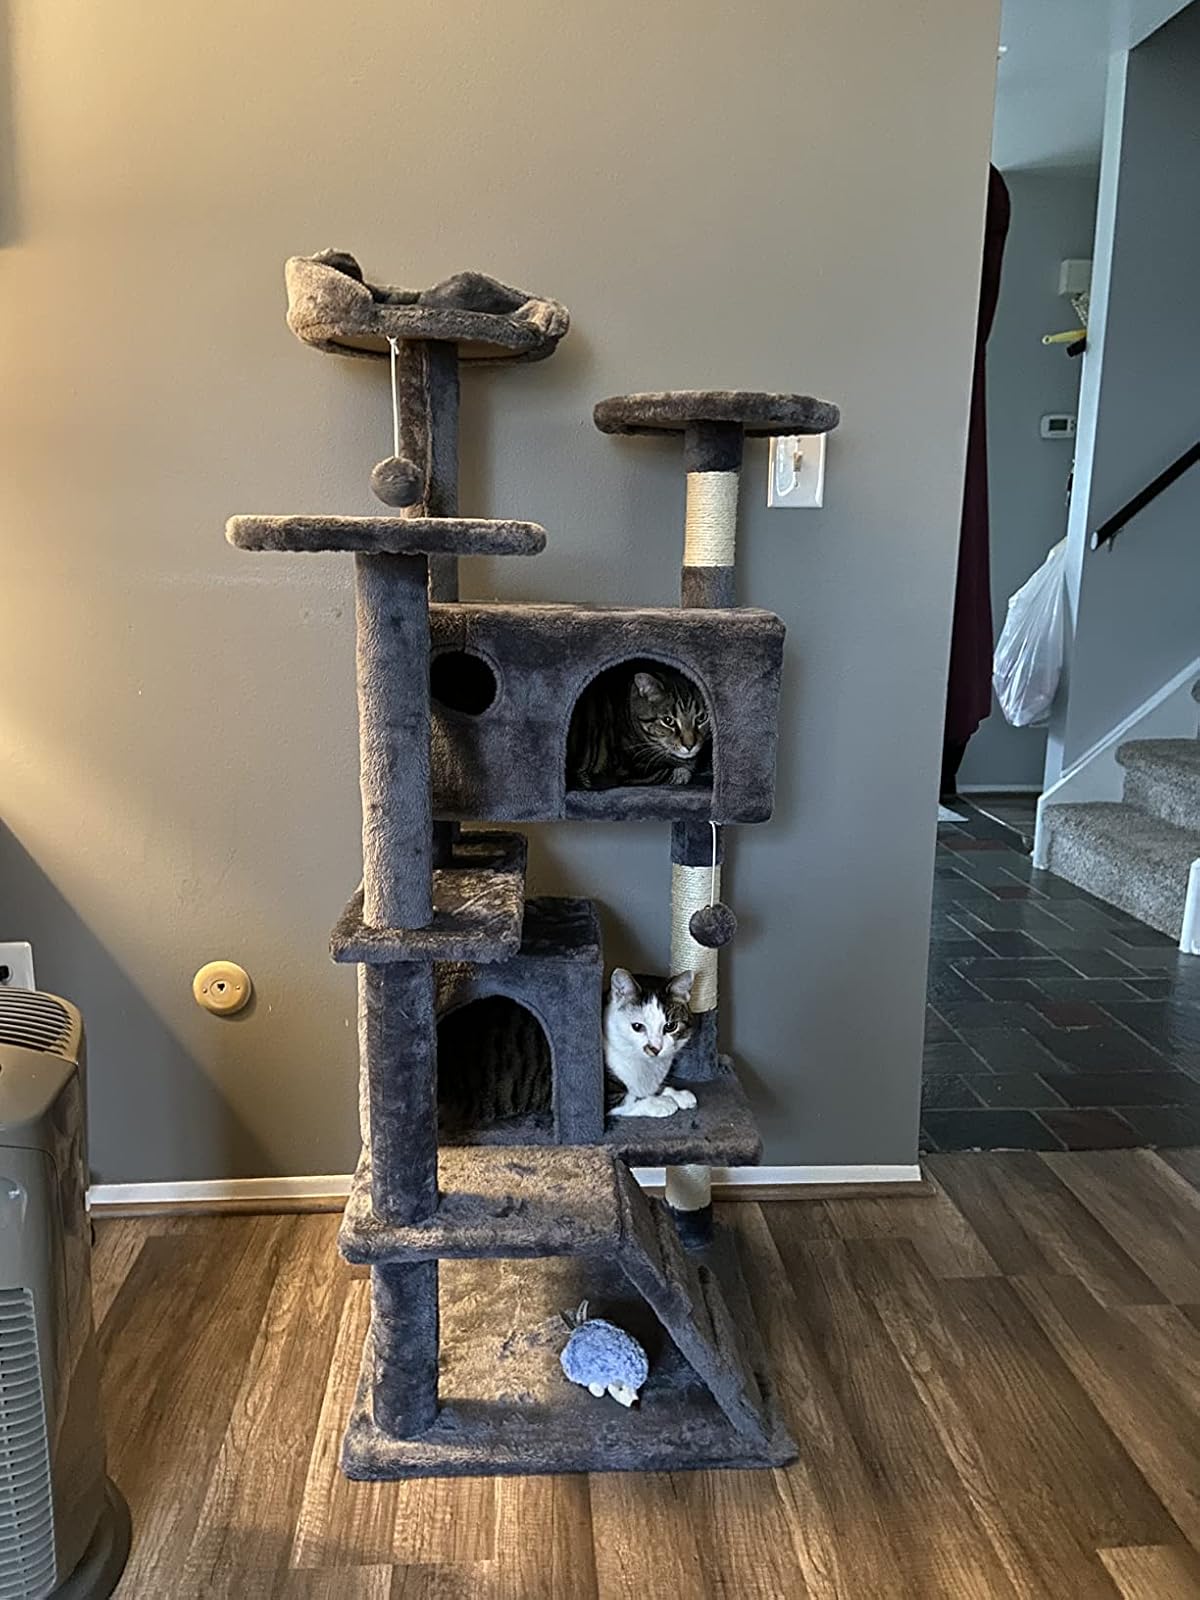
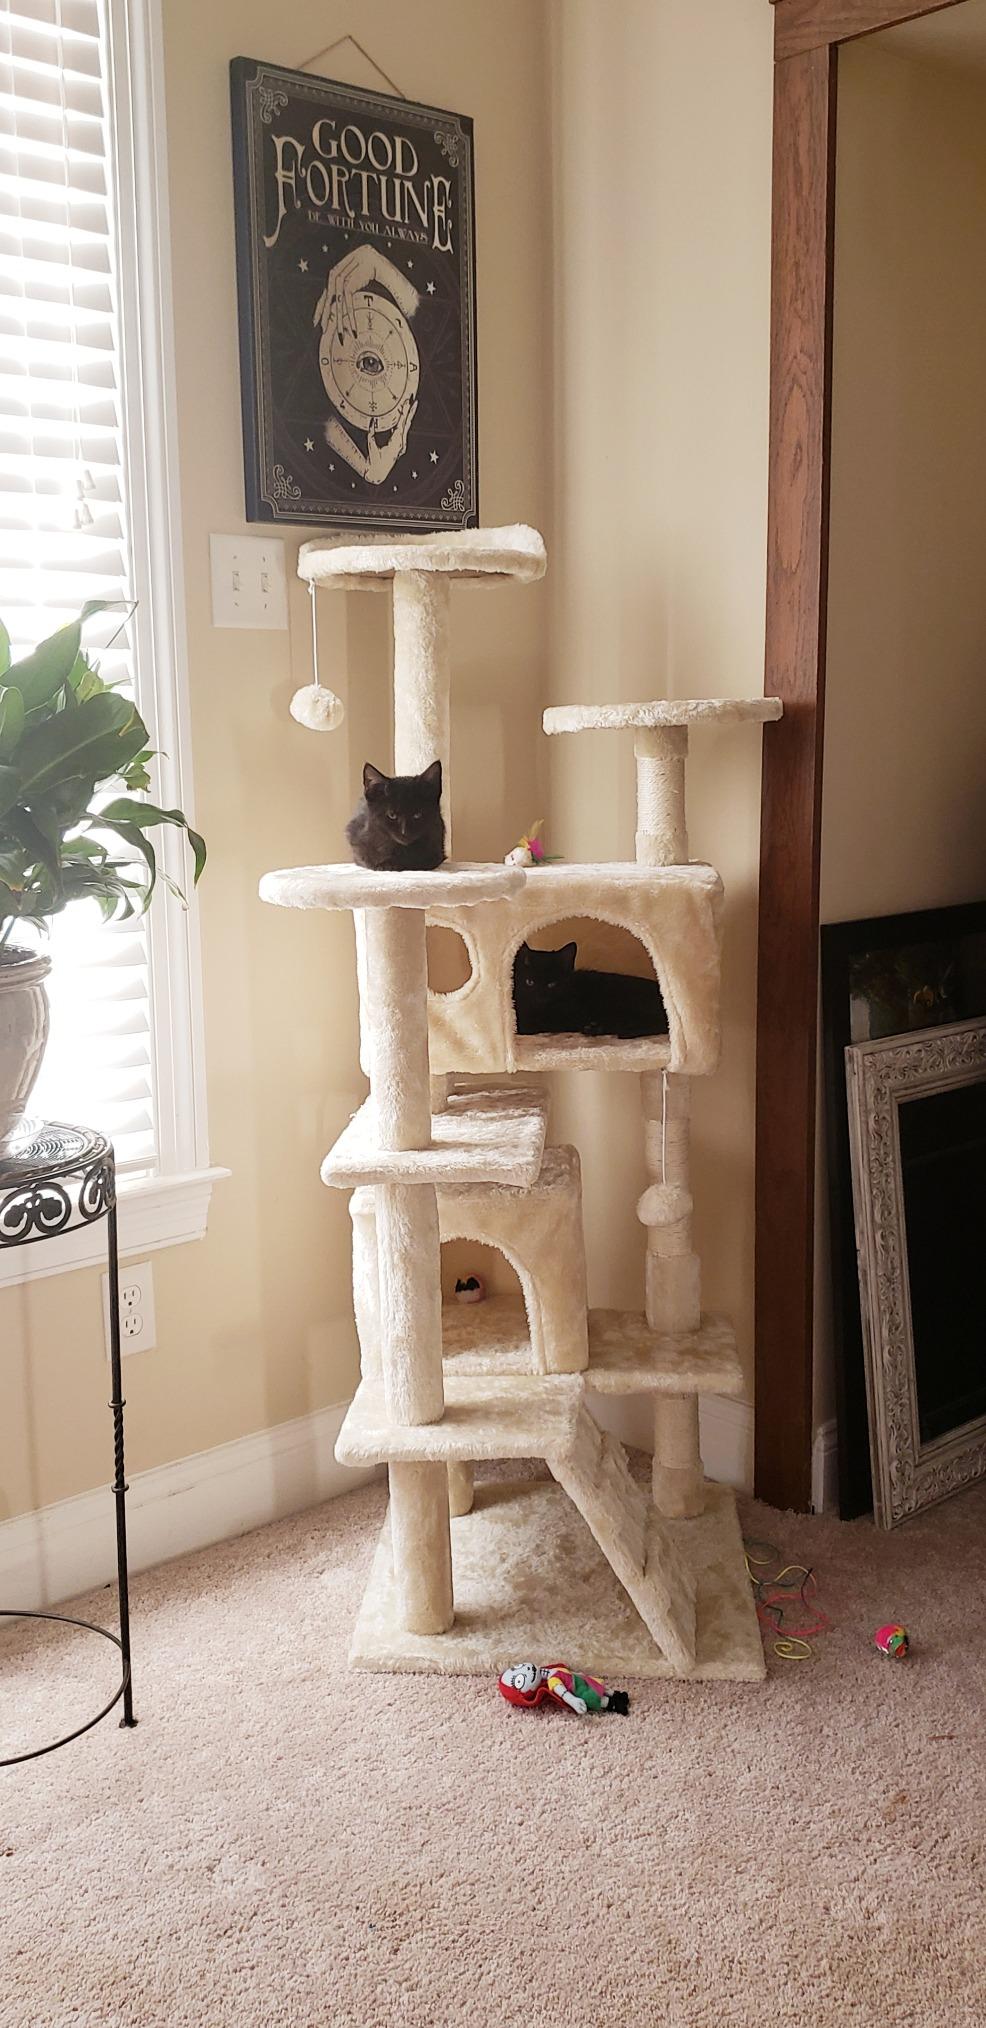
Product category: items_cat tree
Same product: no